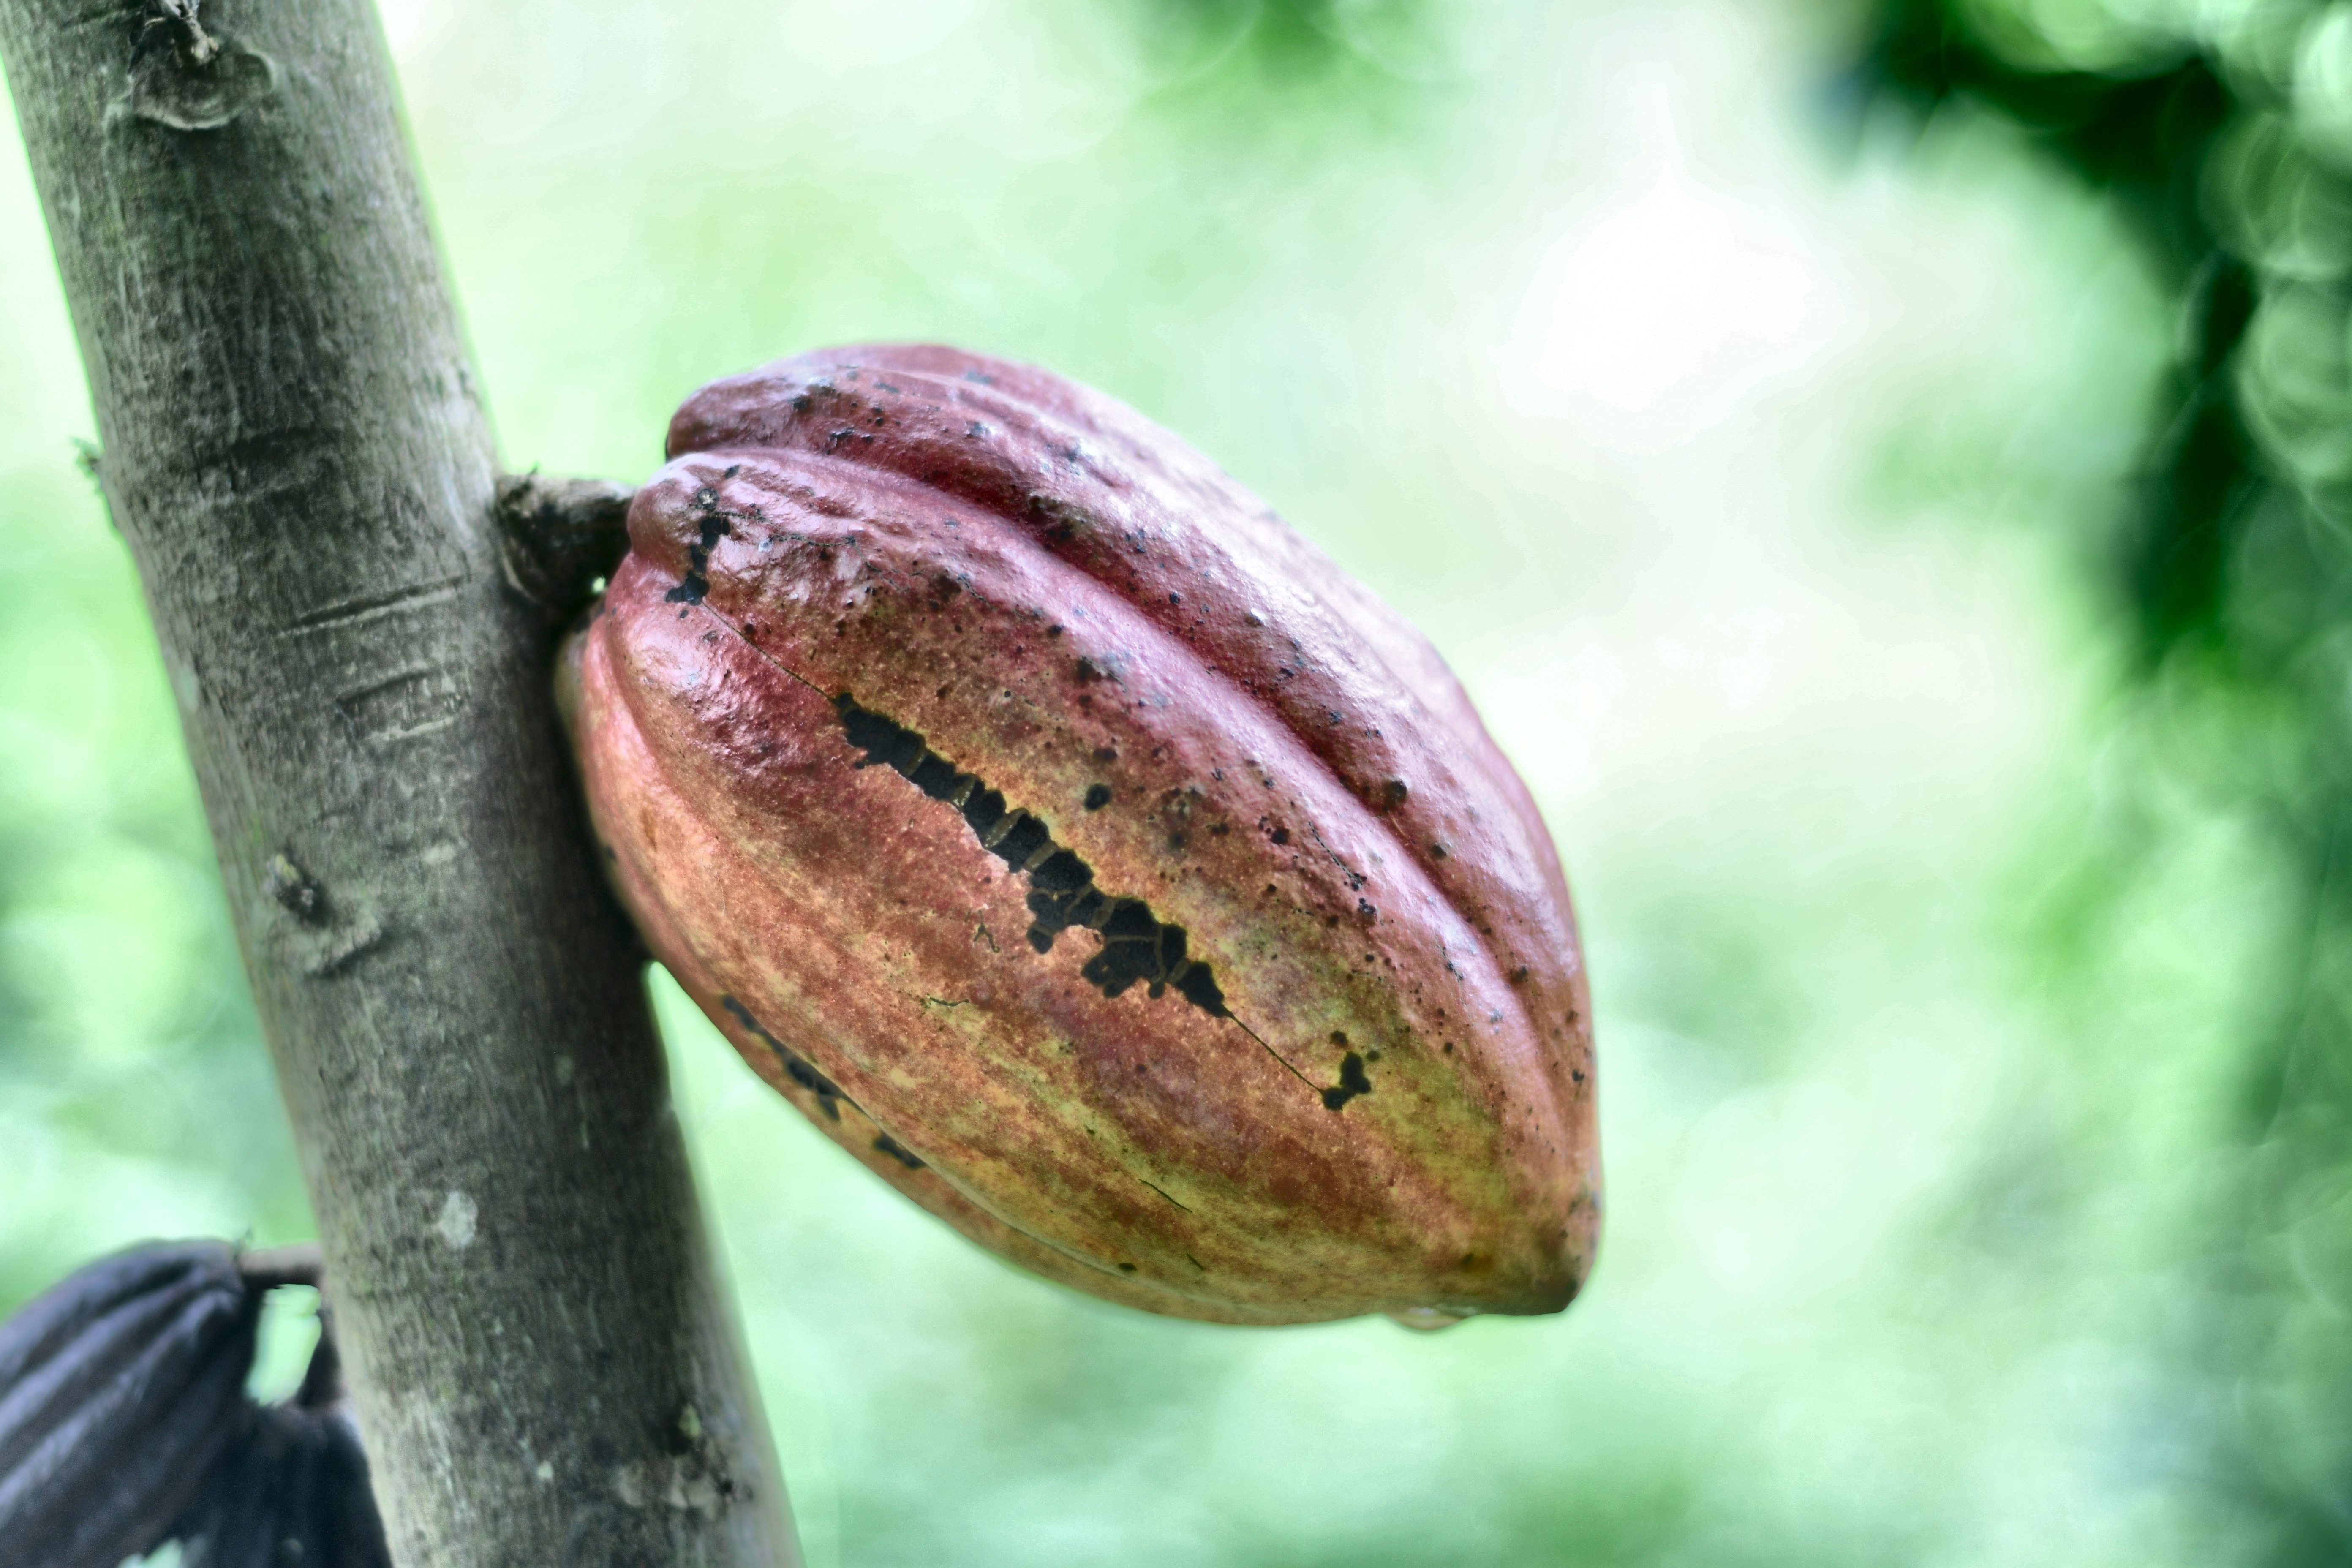
Maturity: unmature
Variety: Amelonado